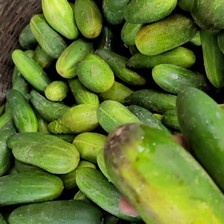
Label: cucumber